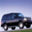
Label: automobile